The Finger of Justice

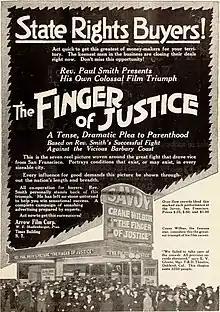
Advertisement for film

The Finger of Justice is a 1918 American silent drama film directed by Louis Chaudet. The film is based upon the campaign to close down the red-light district of the Barbary Coast of San Francisco.